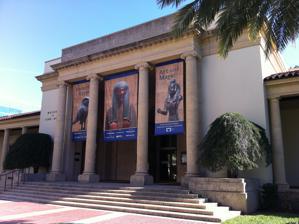
Building: Museum of Fine Arts (St. Petersburg, Florida)
Country: United States of America
Year built: 1965
Art museum in Florida, United States of America For other places with the same name, see Museum of Fine Arts . This article's lead section may be too short to adequately summarize the key points . Please consider expanding the lead to provide an accessible overview of all important aspects of the article. ( May 2023 ) ( Learn how and when to remove this message ) The Museum of Fine Arts in St. Petersburg, Florida was founded by the art collector Margaret Acheson Stuart. The museum is based in a building designed by John Volk & Associates, and opened in 1965. Museum of Fine Arts Location within Florida Established 1965 Location 255 Beach Drive NE Saint Petersburg, Florida Coordinates 27°46′30″N 82°37′56″W / 27.77497°N 82.63221°W / 27.77497; -82.63221 Type Art Director Kristen A. Shepherd Public transit access downtown Looper Trolley Website www .mfastpete .org History The Museum of Fine Arts (MFA) was founded by art collector and philanthropist Margaret Acheson Stuart (1896–1980). The Margaret Acheson Stuart Society, the museum's independent support organization, is named in her honour. The city provided the four-acre waterfront site for the construction of the original building and The Junior League of St. Petersburg offered resources for The Great Hall. The building was designed by John Volk and Associates of Palm Beach , with a curving colonnade on Beach Drive. Volk stated that "a museum should give a feeling of permanence and that is what I have tried to do with this building." Chartered by the State of Florida in 1961, the MFA opened its Beach Drive doors to the public in 1965; the first art museum in St. Petersburg. The size of the museum was more than doubled in 2008, when the 33,000 square-foot Hazel Hough wing on the north side of the building was completed. The expansion included a new café, an enlarged library and a bigger museum shop, all since removed. On June 23, 2022, a Bahamian artist, Gio Swaby , celebrated Black women at Museum of Fine Arts. The museum's holdings span over 5,000 years of human history and feature works from artists such as Monet as well as significant works of art from Asia , Africa , and the Americas . Collection The museum's exhibitions have displayed Chihuly Across Florida: Masterworks in Glass (2004); Monet’s London, Artists’ Reflections on the Thames, 1859–1914 (2005), and Ancient Egypt: Art and Magic, Treasures from the Fondation Gandur Pour l’Art/Geneva (2011–2012), Moon Museum: Art and Outer Space (2018), Syd Solomon : Views From Above (2018-2019), Art of the Stage: Picasso to Hockney (2020), From Margins to Mainstays: Highlights from the Photography Collection (2021), Explore the Vaults: Cabinet Pictures and Works on Paper (2022), True Nature: Rodin and the Age of Impressionism (2023), and more. References